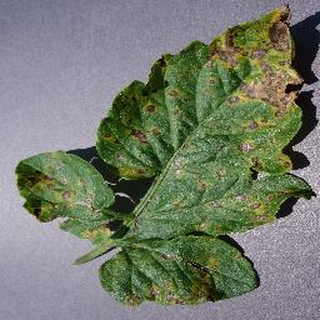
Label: tomato_septoria_leaf_spot